Girgenti House

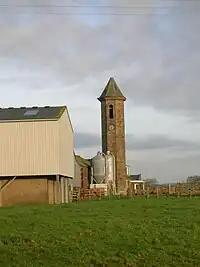
The tower

Captain John Cheape, the builder of Girgenti House, belonged to a Fife family represented by George C. Cheape, Esq., of Strathtyrum, and was the seventh son of James Cheape, Esq., of Sauchie, in Clackmannanshire. He was in the Scots Fusilier Guards and had served in the Napoleonic Wars.